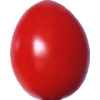
Label: tomato_cherry_red